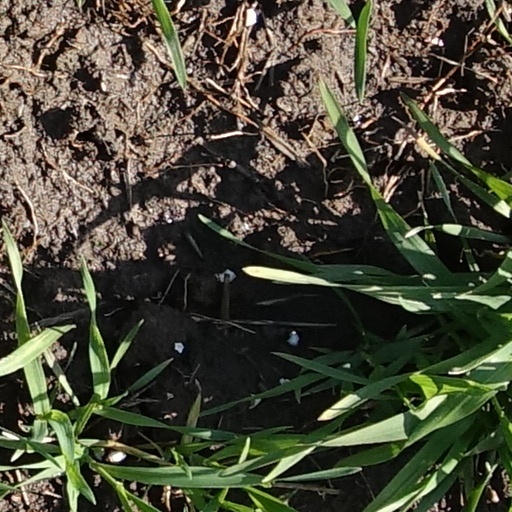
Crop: wheat